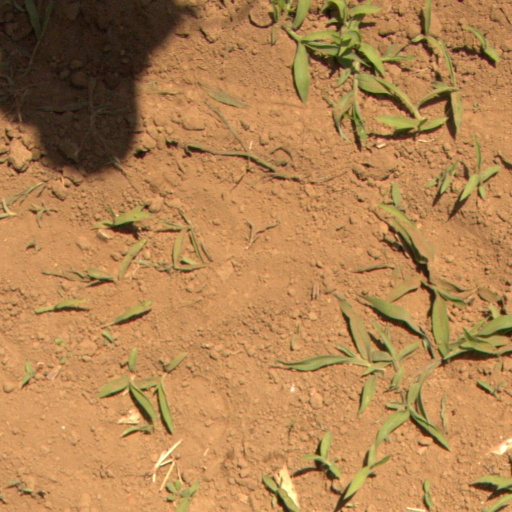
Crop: Jerusalem artichoke